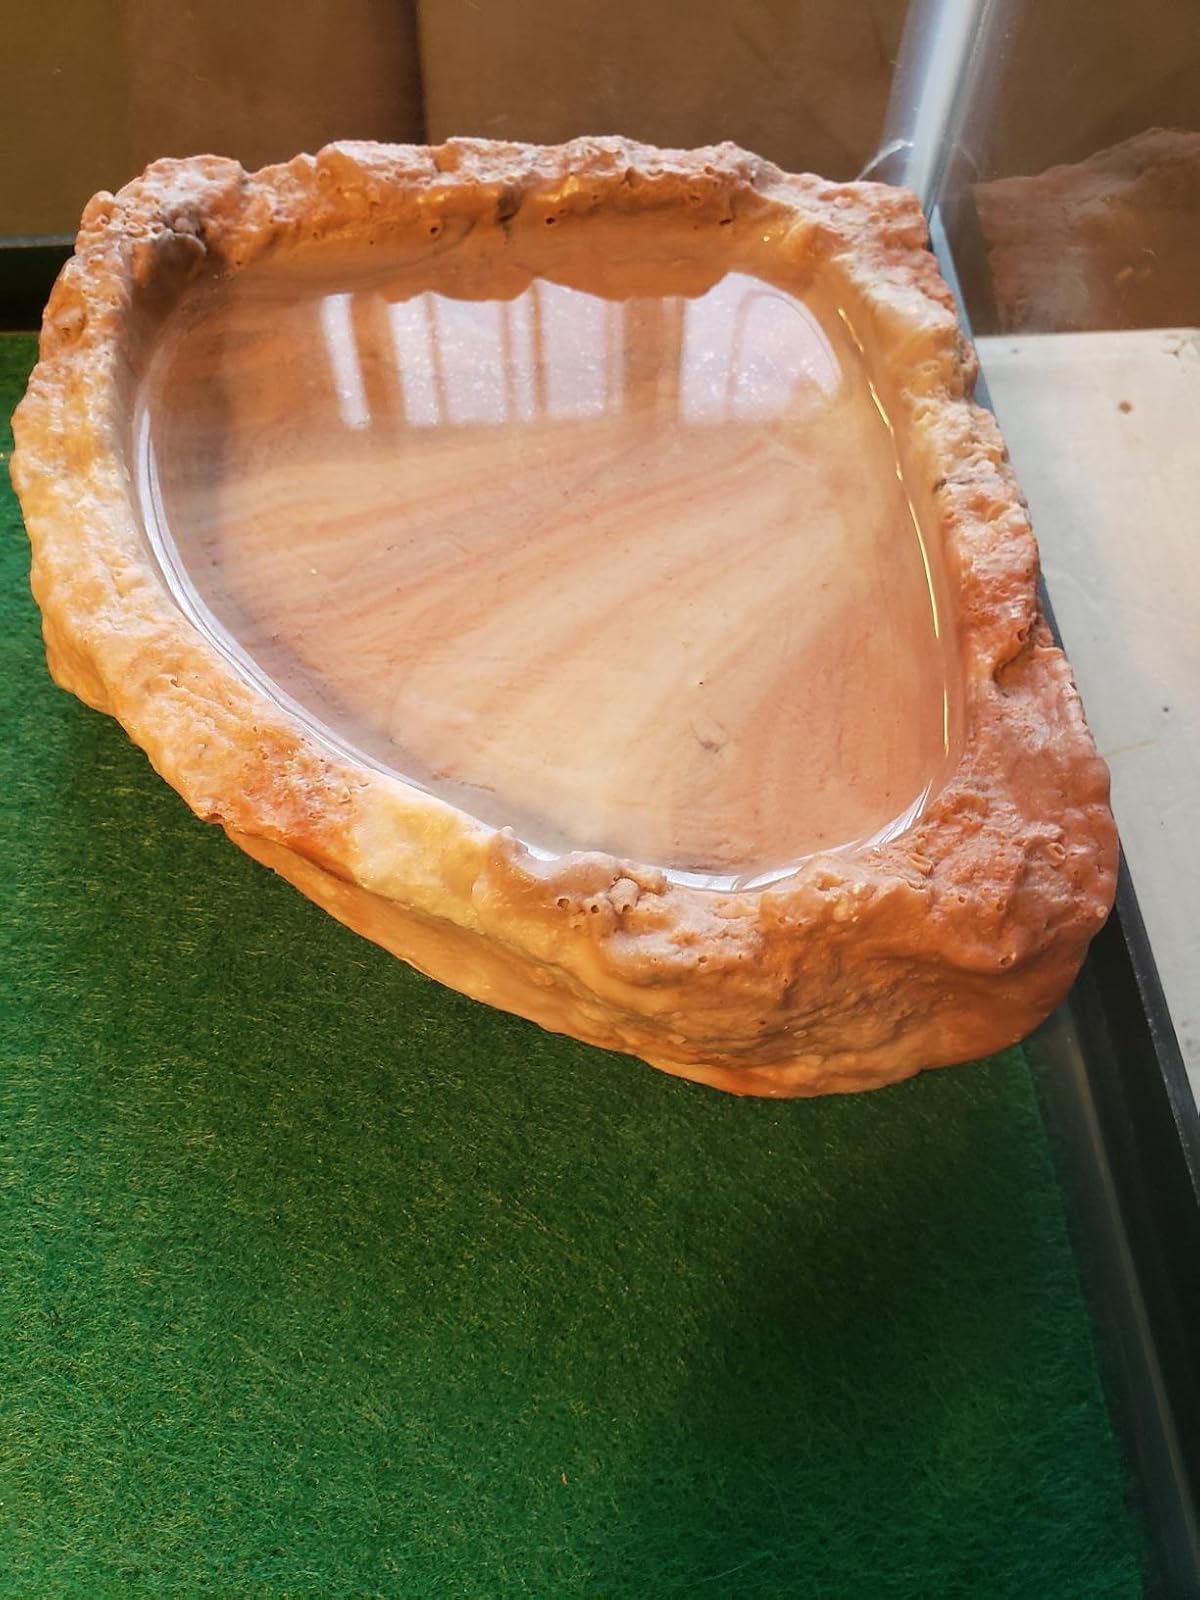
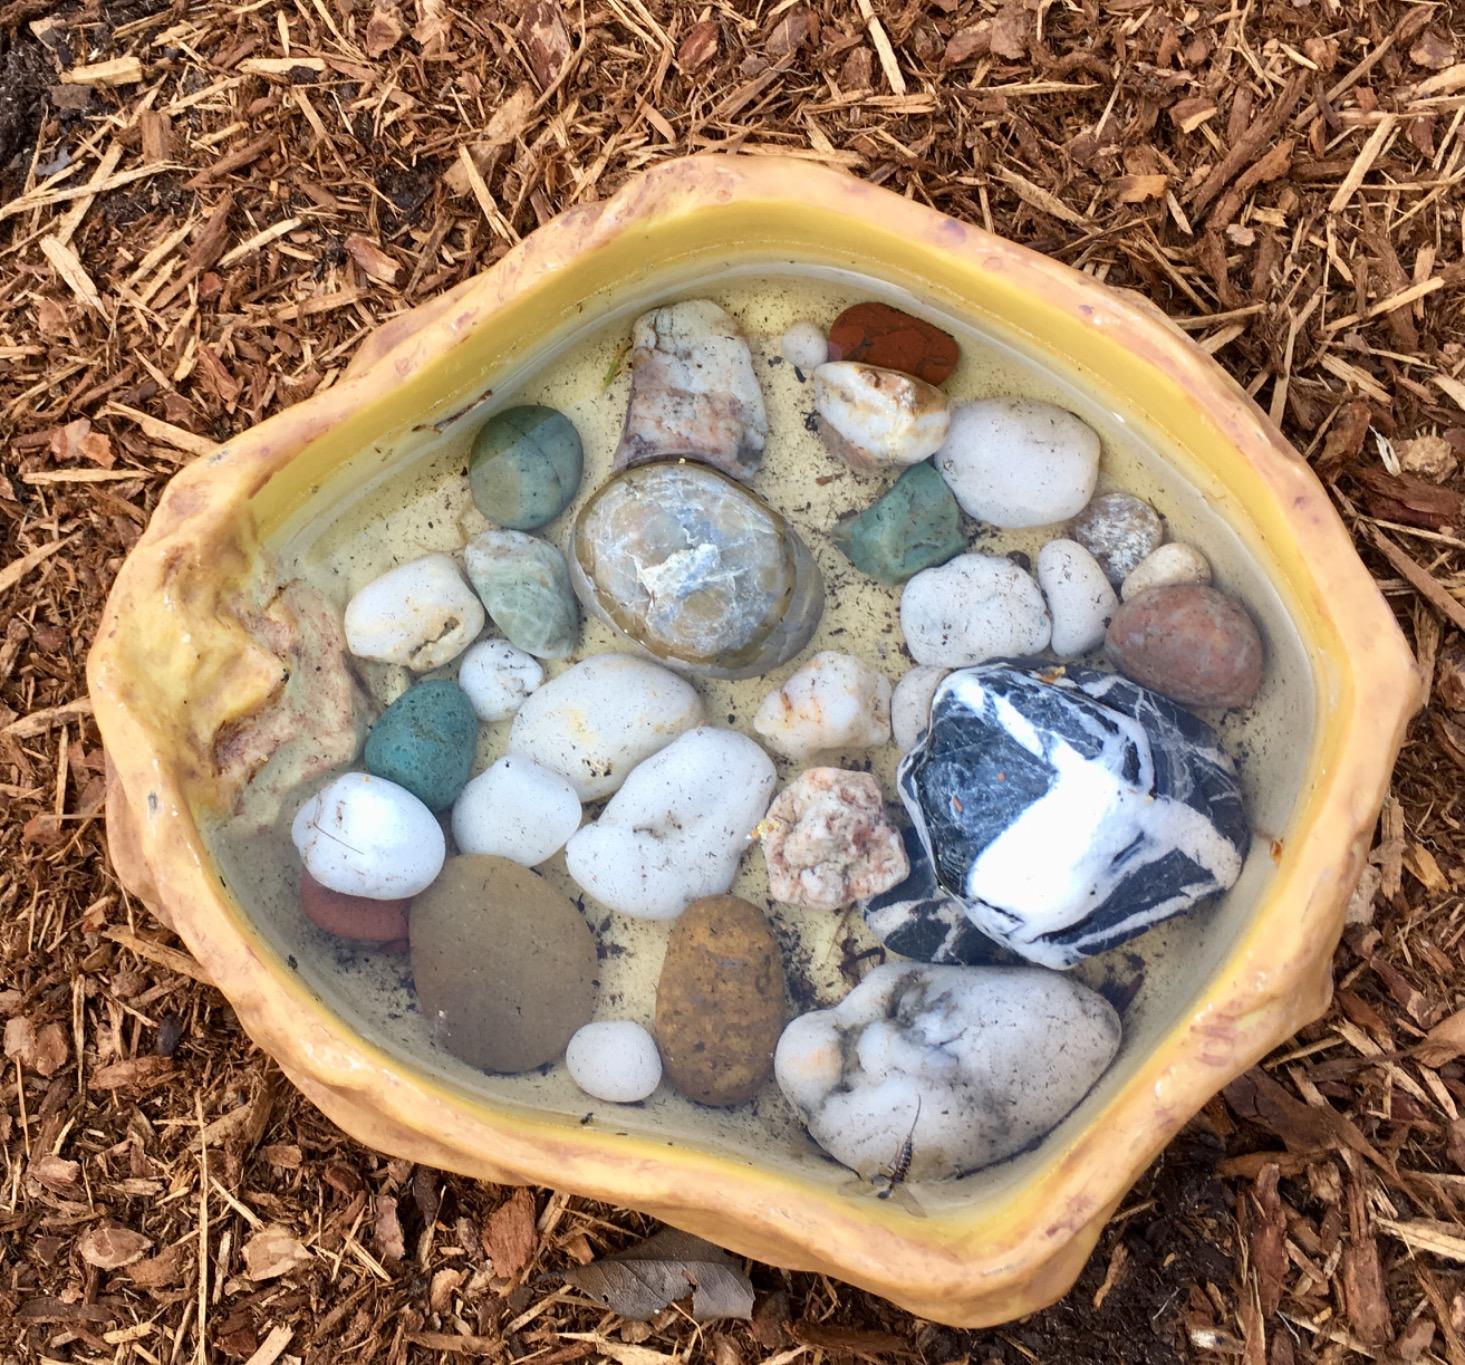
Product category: items_bowl
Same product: no